Energy in Luxembourg

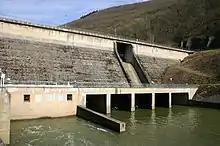
Vianden Pumped Storage Plant in Diekirch District

By 2021, renewable energy produced 80% of electricity generated in Luxembourg, comprising wind power at 26%, solar power at 17%, hydro power at 8%, and other renewables (bioenergy, etc) at 29%.